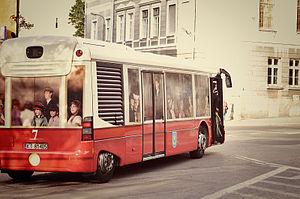
Le Mercedes-Benz Cito, de son nom complet Mercedes-Benz O 520 Cito, est un modèle de midibus hybride diesel-électrique à plancher bas lancé par Mercedes-Benz en 1999 et fabriqué jusqu'en 2003.